Long Eaton Speedway

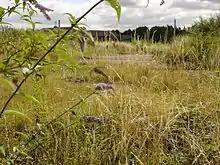
The site of Long Eaton Speedway Stadium in 2008

There was an unsuccessful attempt to reopen the site for speedway racing in 2005. The site was later approved for a residential development with public open spaces by Erewash Borough Council, and is now a housing estate.